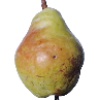
Label: Pear Williams 1